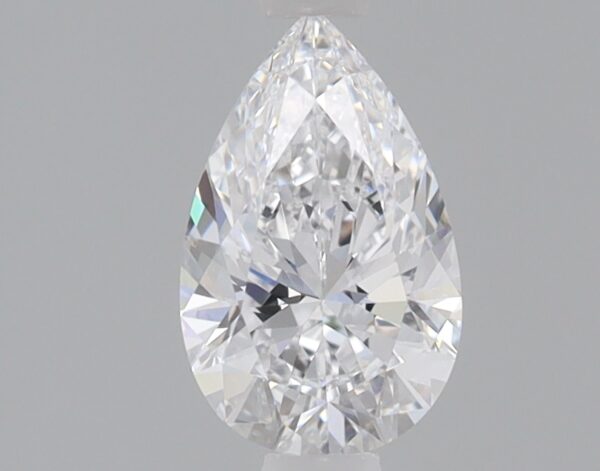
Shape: pear
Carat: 0.79
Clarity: VVS1
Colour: D
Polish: EX
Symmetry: EX
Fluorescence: NONE
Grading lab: IGI
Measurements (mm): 8.19 x 5.11 x 3.27